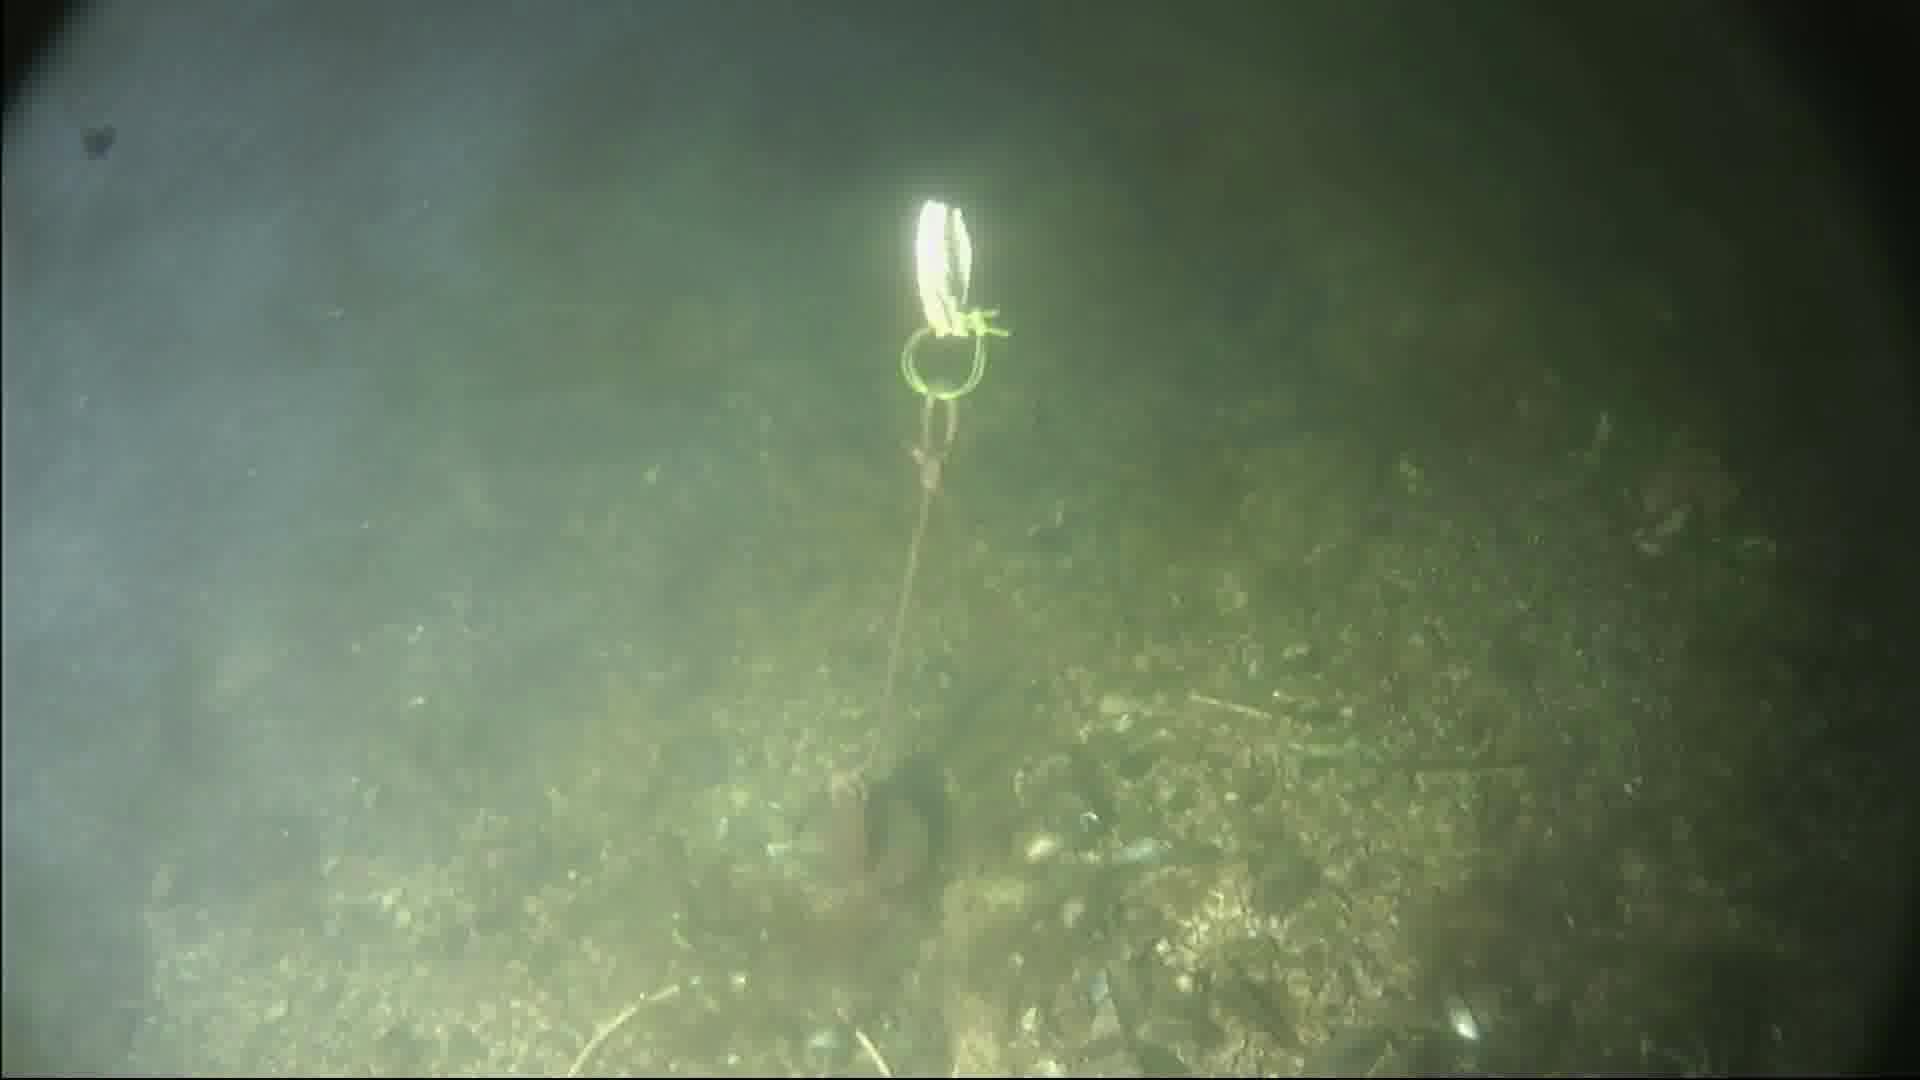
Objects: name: crab